Answer in natural language. Is Television (highlighted by a red box) further away or in front of blue modern tv stand (highlighted by a blue box)? Choose between the following options: further away or in front
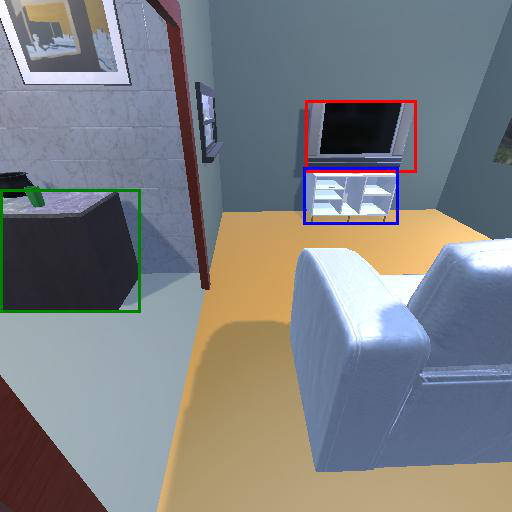
<answer>in front</answer>